Melton Constable Hall

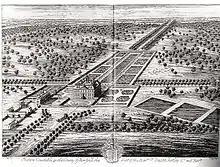
Melton Constable Hall and park shown in Kip and Knyff's "Britannia Illustrata" (1707).

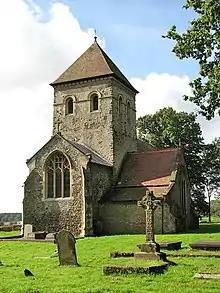
St Peter's Church

Melton Constable Park was designed by Capability Brown in 1764–69; it has a church, a temple and various artistic follies. The church, St Peter's, which is small and unusual, nestles under trees (yews, firs and oaks) and can be reached by a drive lined with rhododendrons. It contains Norman work and many memorials to the Astley family who bear the title Lord Hastings. Sir Jacob Astley fought in the English Civil War and his prayer is still quoted by many: "Lord, I shall be very busy this day. I may forget Thee but do Thou not forget me".